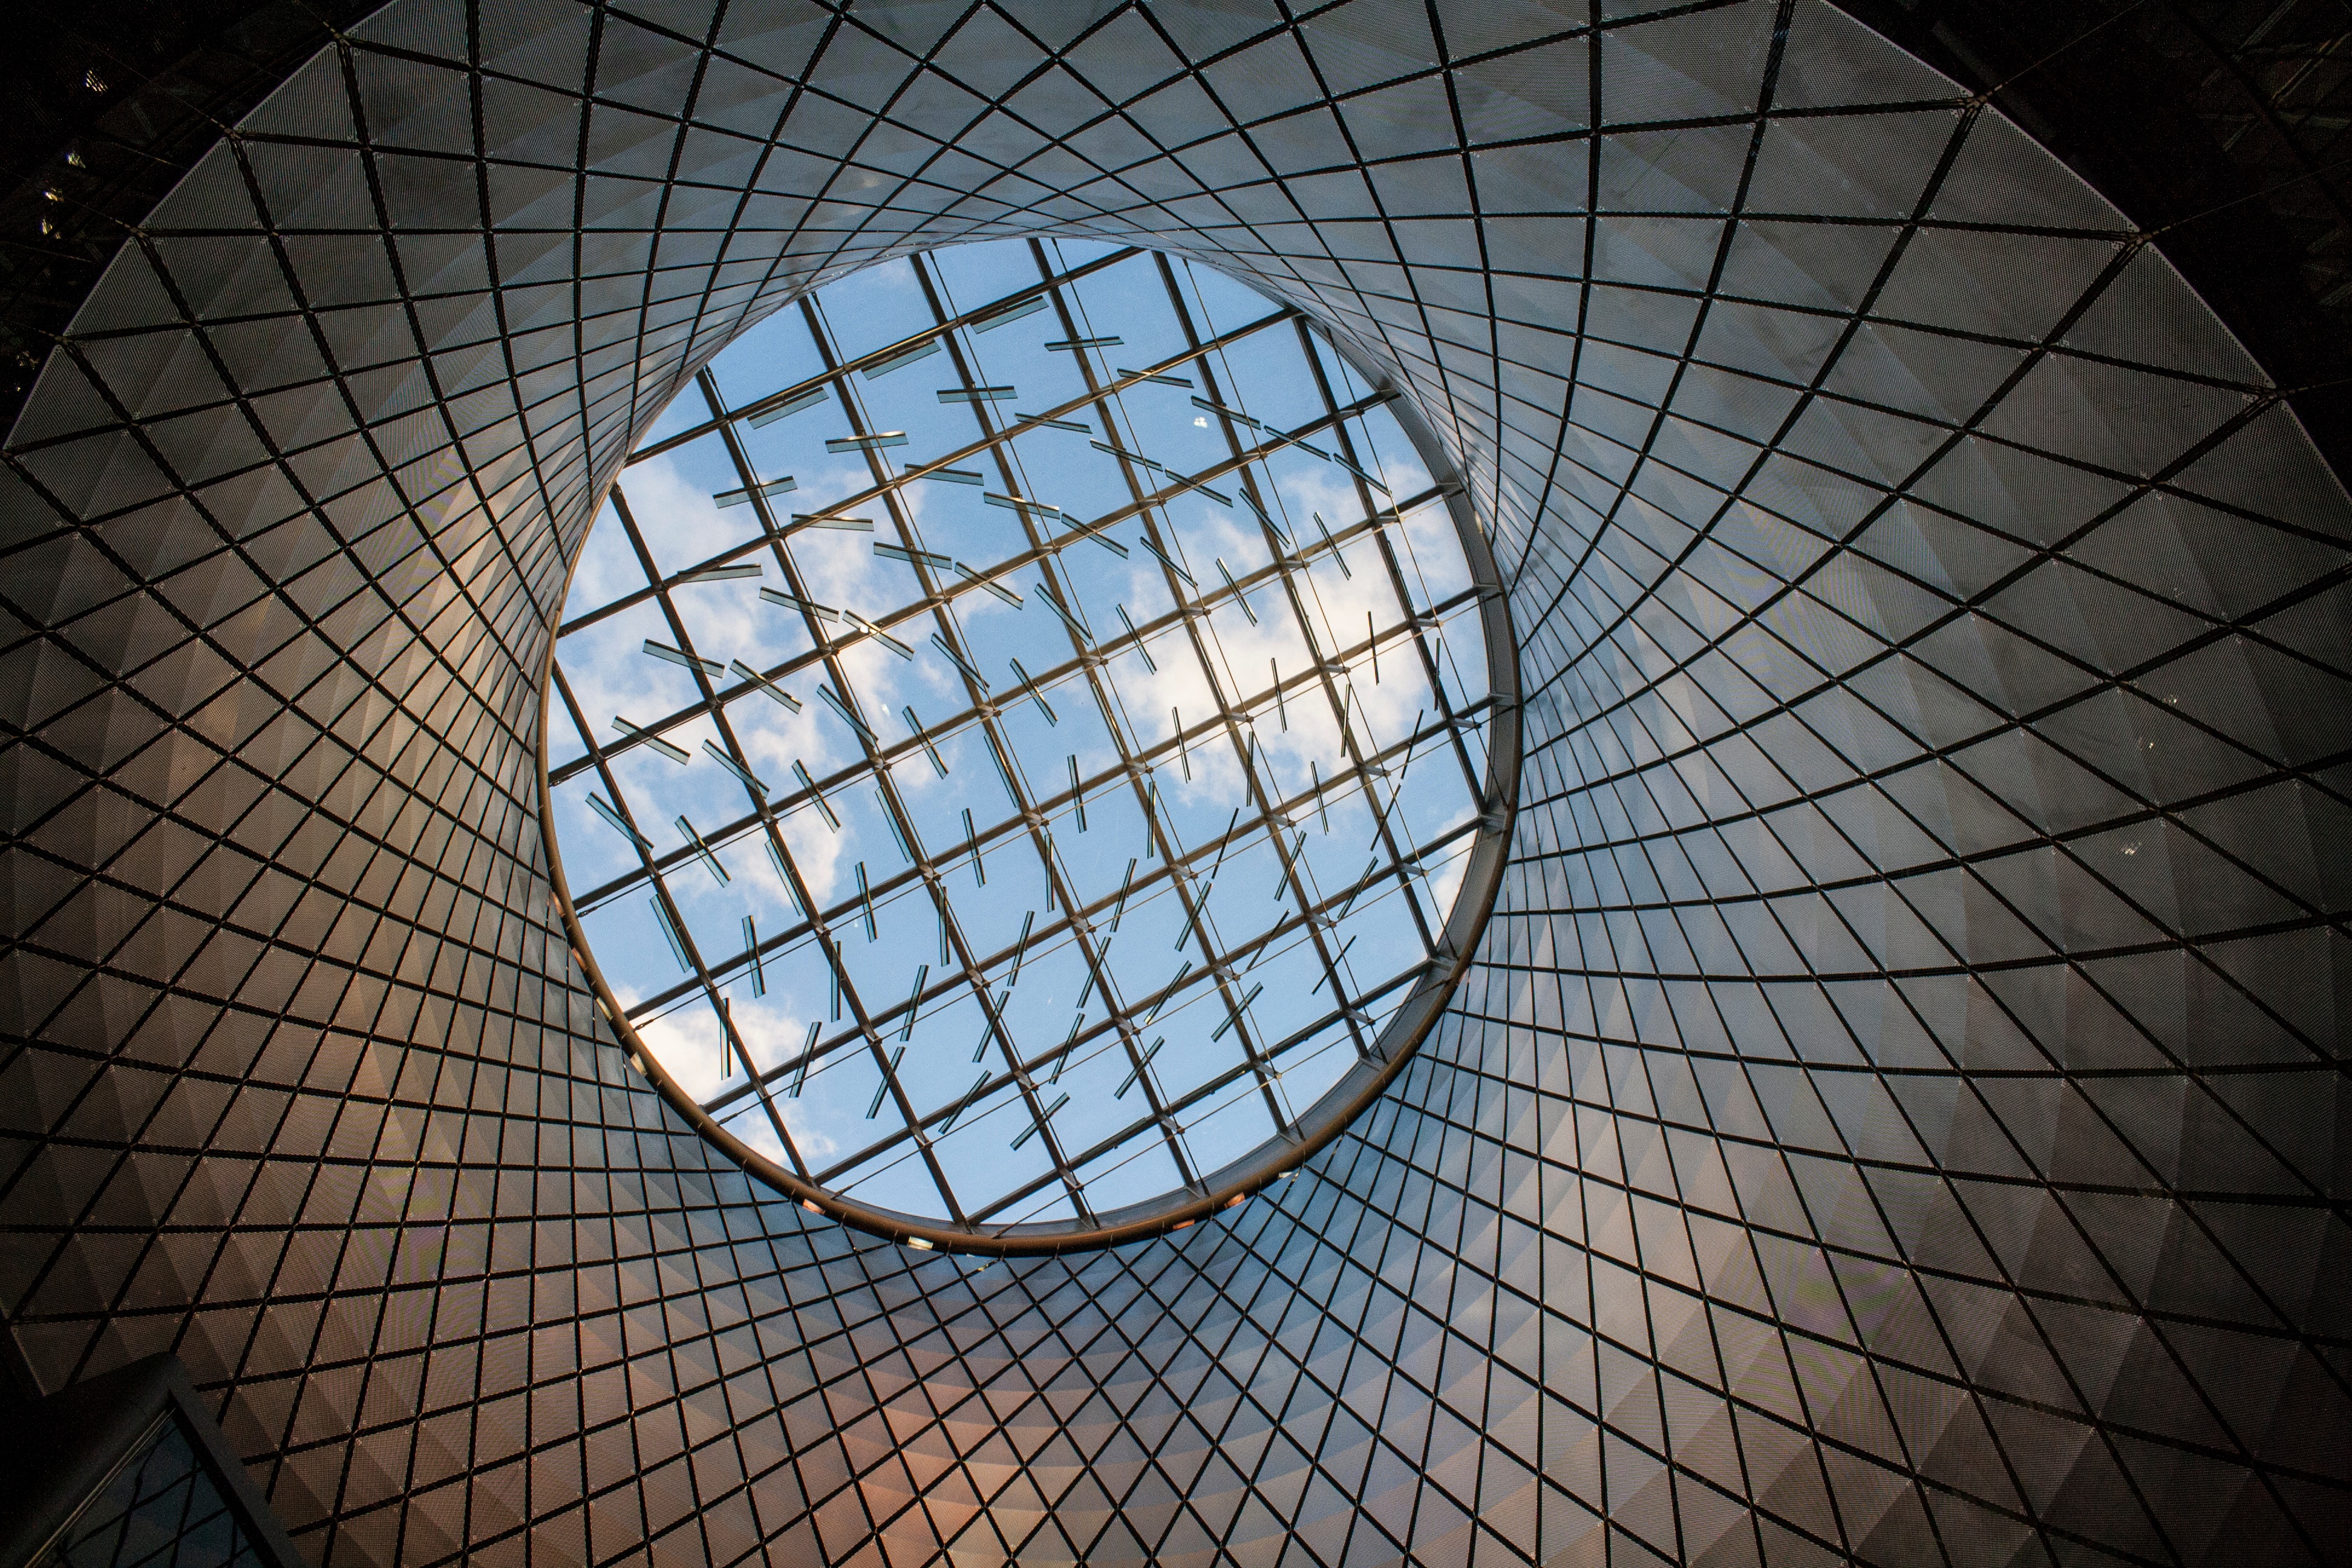
light, architecture, ceiling, line, reflection, color, blue, lighting, circle, fulton station, fulton, symmetry, sphere, dome, shape, daylighting